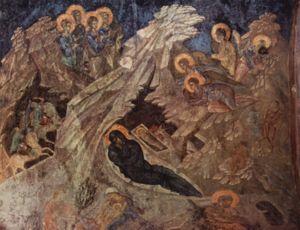
Le monastère de la Péribleptos est un monastère de l’époque byzantine tardive situé dans l'ancienne ville médiévale de Mistra en Laconie dans le Péloponnèse en Grèce.
La cité de Mistra ou Mystrás est une ancienne cité de Morée fondée par les Francs au XIIIᵉ siècle, près de l'antique Sparte. Elle est aujourd'hui en ruines.